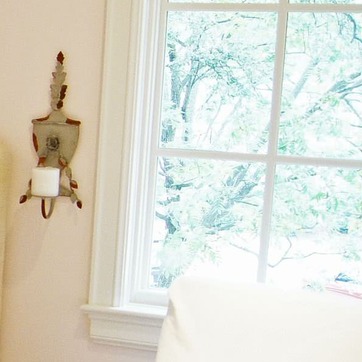
Material: glass